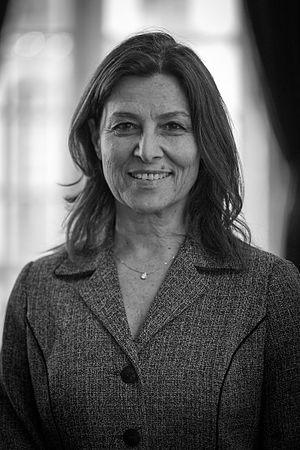
Aliza Bin-Noun est une diplomate israélienne née en Transylvanie. Elle est depuis août 2015 ambassadrice d’Israël en France et à Monaco.
L'ambassade d'Israël en France est la représentation diplomatique de l'État d'Israël auprès de la République française. Elle est située 3 rue Rabelais, dans le 8ᵉ arrondissement de Paris, la capitale du pays. Son ambassadeur est, depuis 2015, Aliza Bin-Noun.